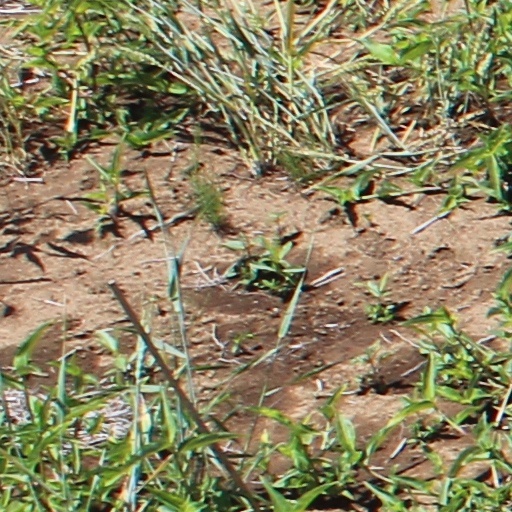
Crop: wheat